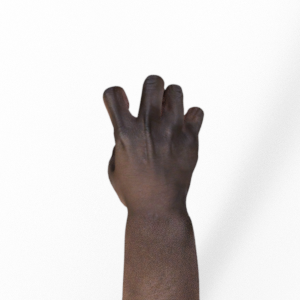
Label: rock